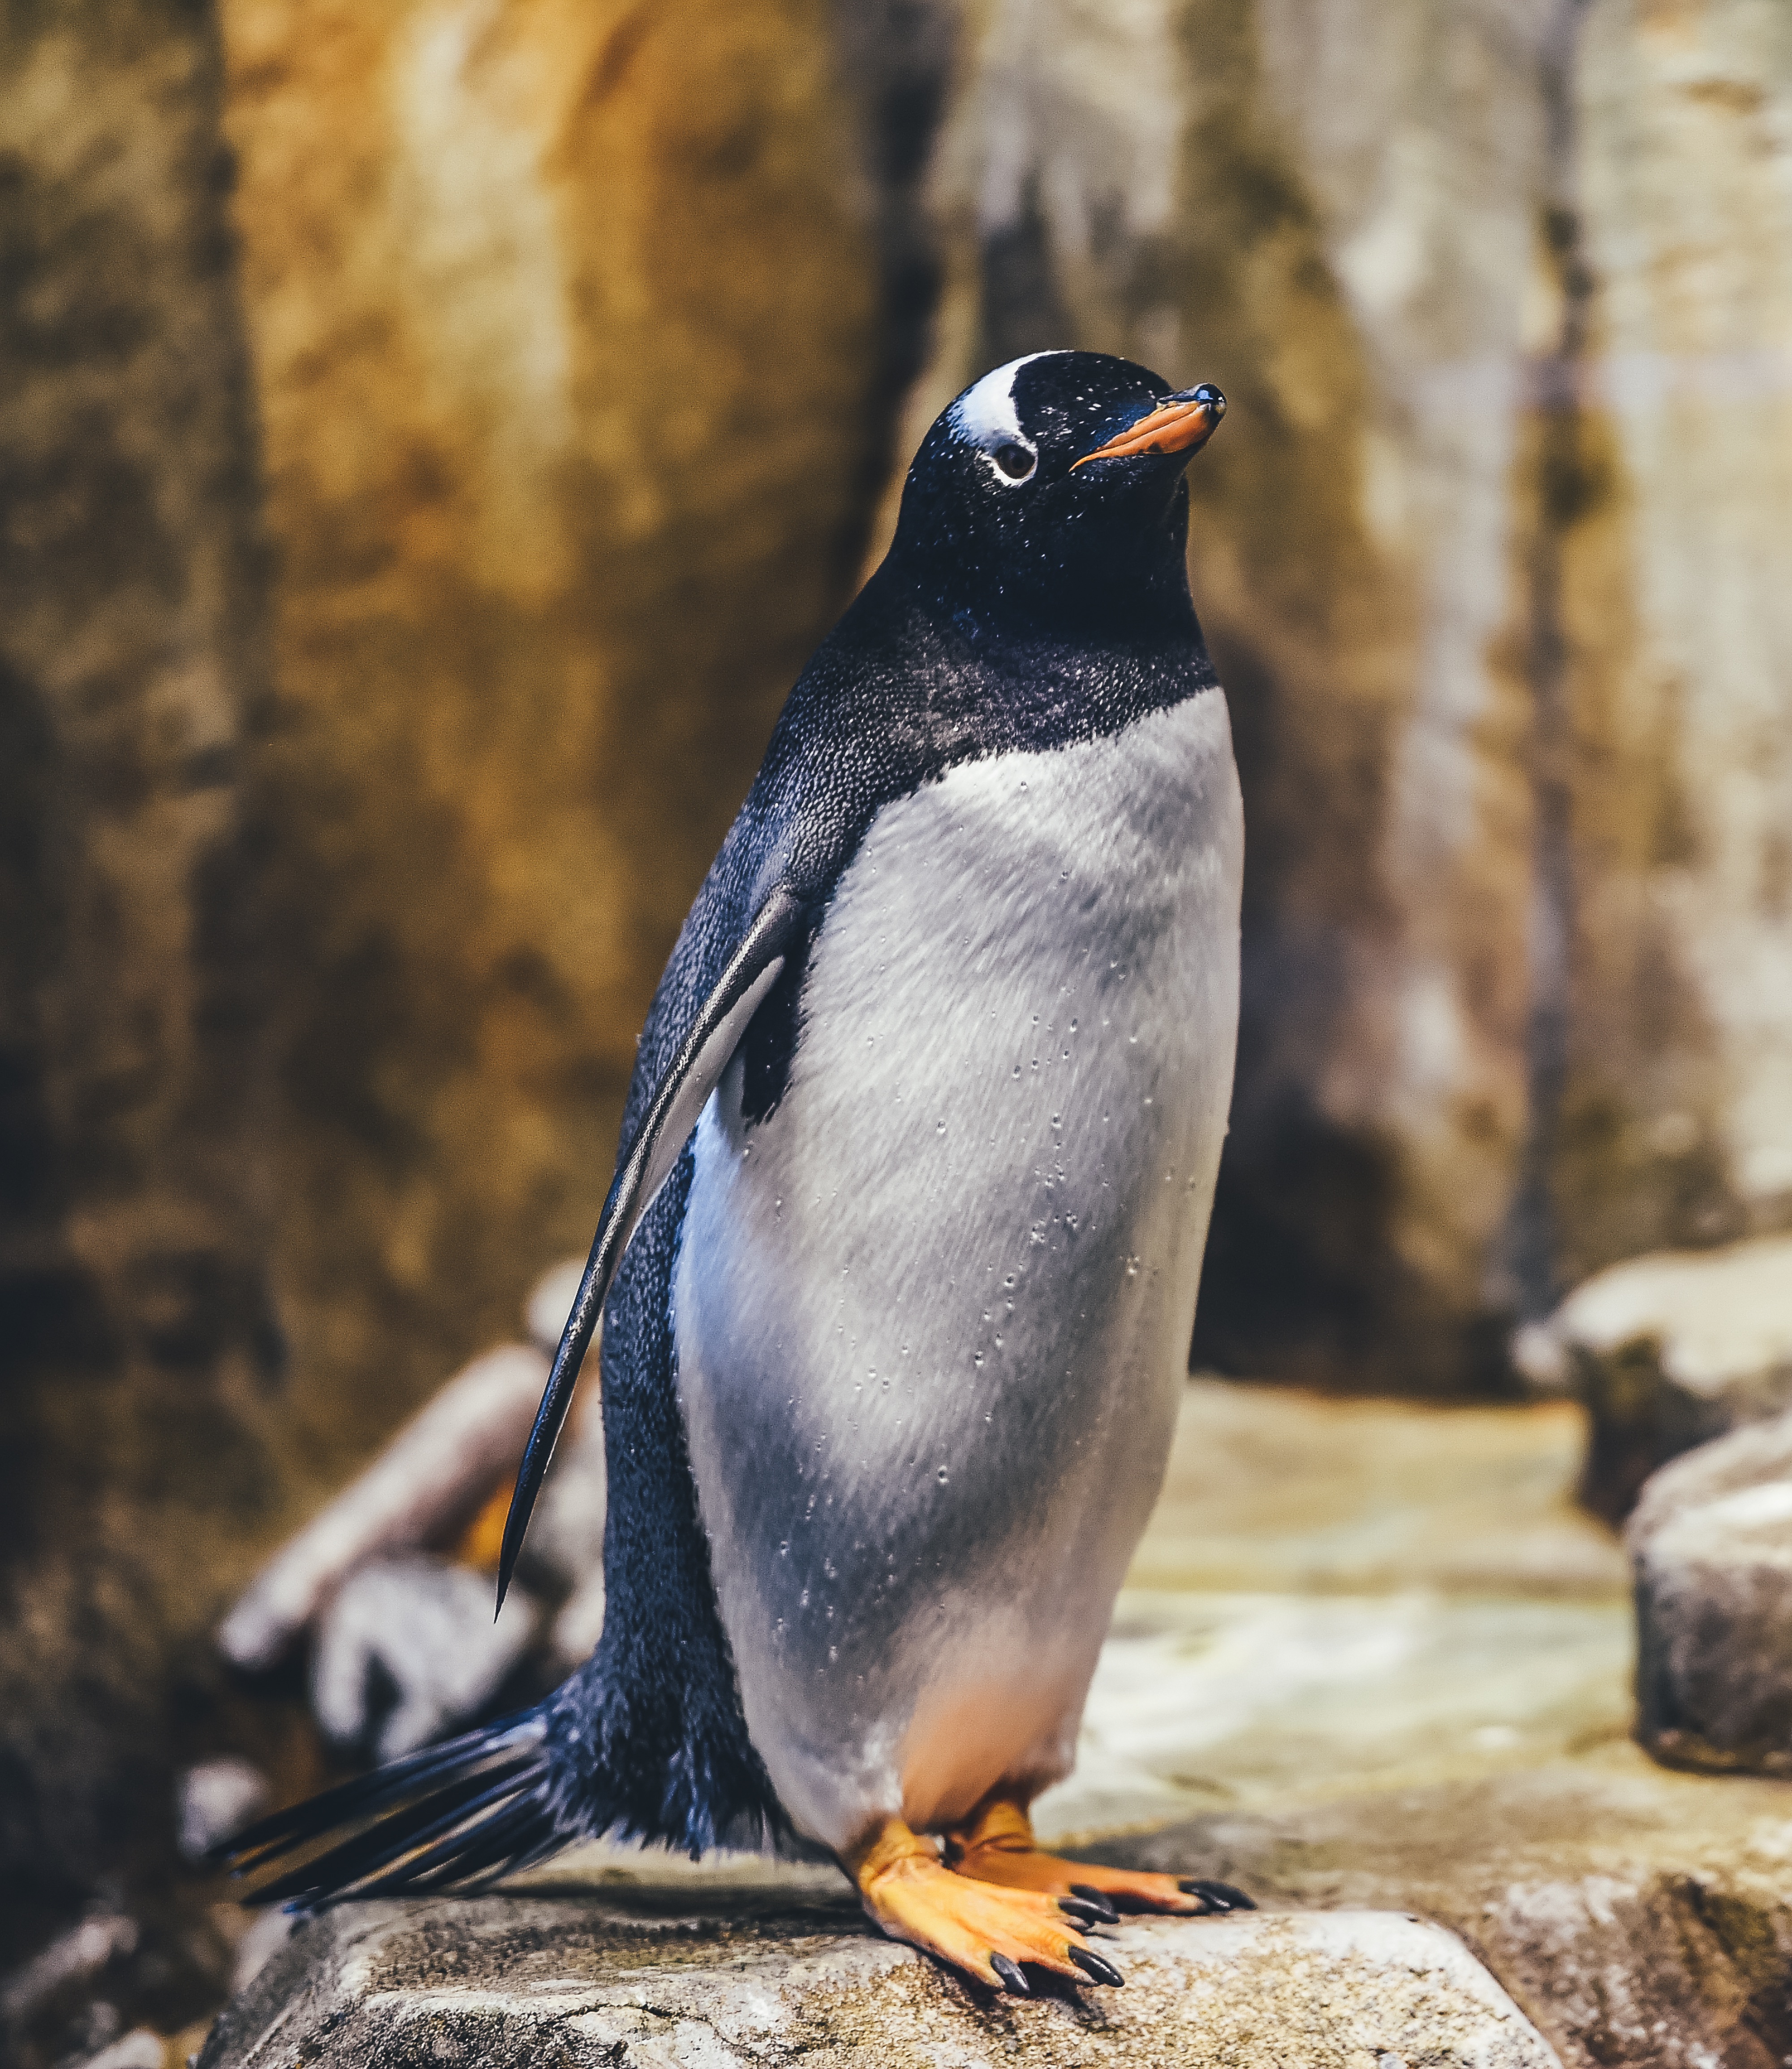
nature, bird, wing, wildlife, beak, fauna, penguin, aquatic bird, close up, vertebrate, flightless bird, perching bird